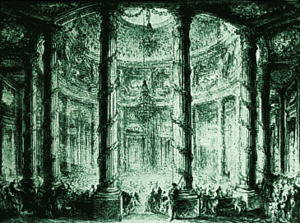
Le Colisée était un établissement de plaisirs ou vauxhall situé à Paris dans le quartier des Champs-Élysées ouvert entre 1771 et 1778.